Brent Morel

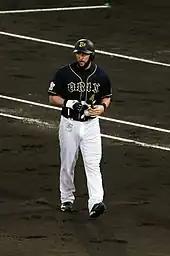
Morel with the Orix Buffaloes

Morel was claimed off waivers by the Toronto Blue Jays on December 23, 2013. He was designated for assignment on February 21, 2014, to make room for Liam Hendriks.